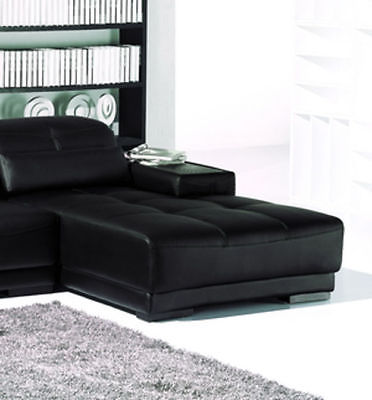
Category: sofa